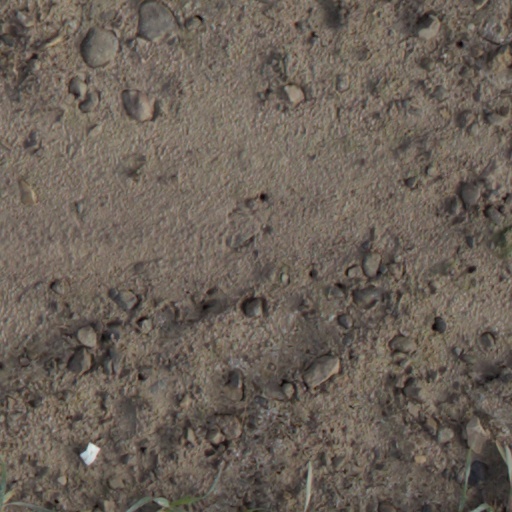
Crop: wheat